Ollie Jay

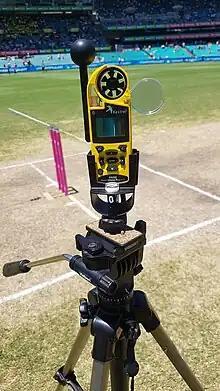
Measuring heat conditions at the SCG in January 2018

Jay has also consulted with other sports, including Cricket Australia, the National Rugby League, the Australian Institute of Sport and Sports Medicine Australia to develop their heat policies, which similarly provide objective data by which to measure heat stress on players and justify decisions for suspension of play or additional drinks breaks. He is being retained by the Australian Olympic team as an expert heat consultant for the 2024 Paris Olympics. He was also an author on the IOC position statement on Exercise in the Heat.